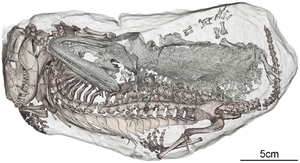
Broomistega est un genre éteint de petits amphibiens temnospondyles appartenant à la famille des Rhinesuchidae. Il a vécu au cours du Trias inférieur, soit il y a environ entre 252,17 à 247,2 millions d'années. Il n'est connu qu'en Afrique du Sud dans la province du KwaZulu-Natal.